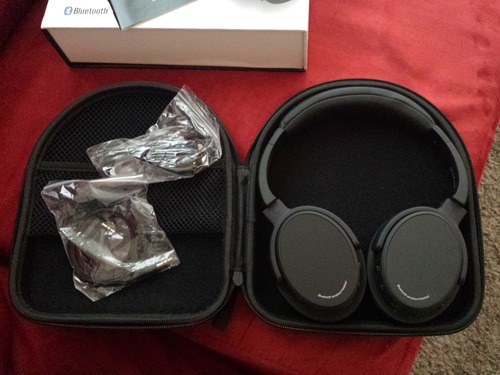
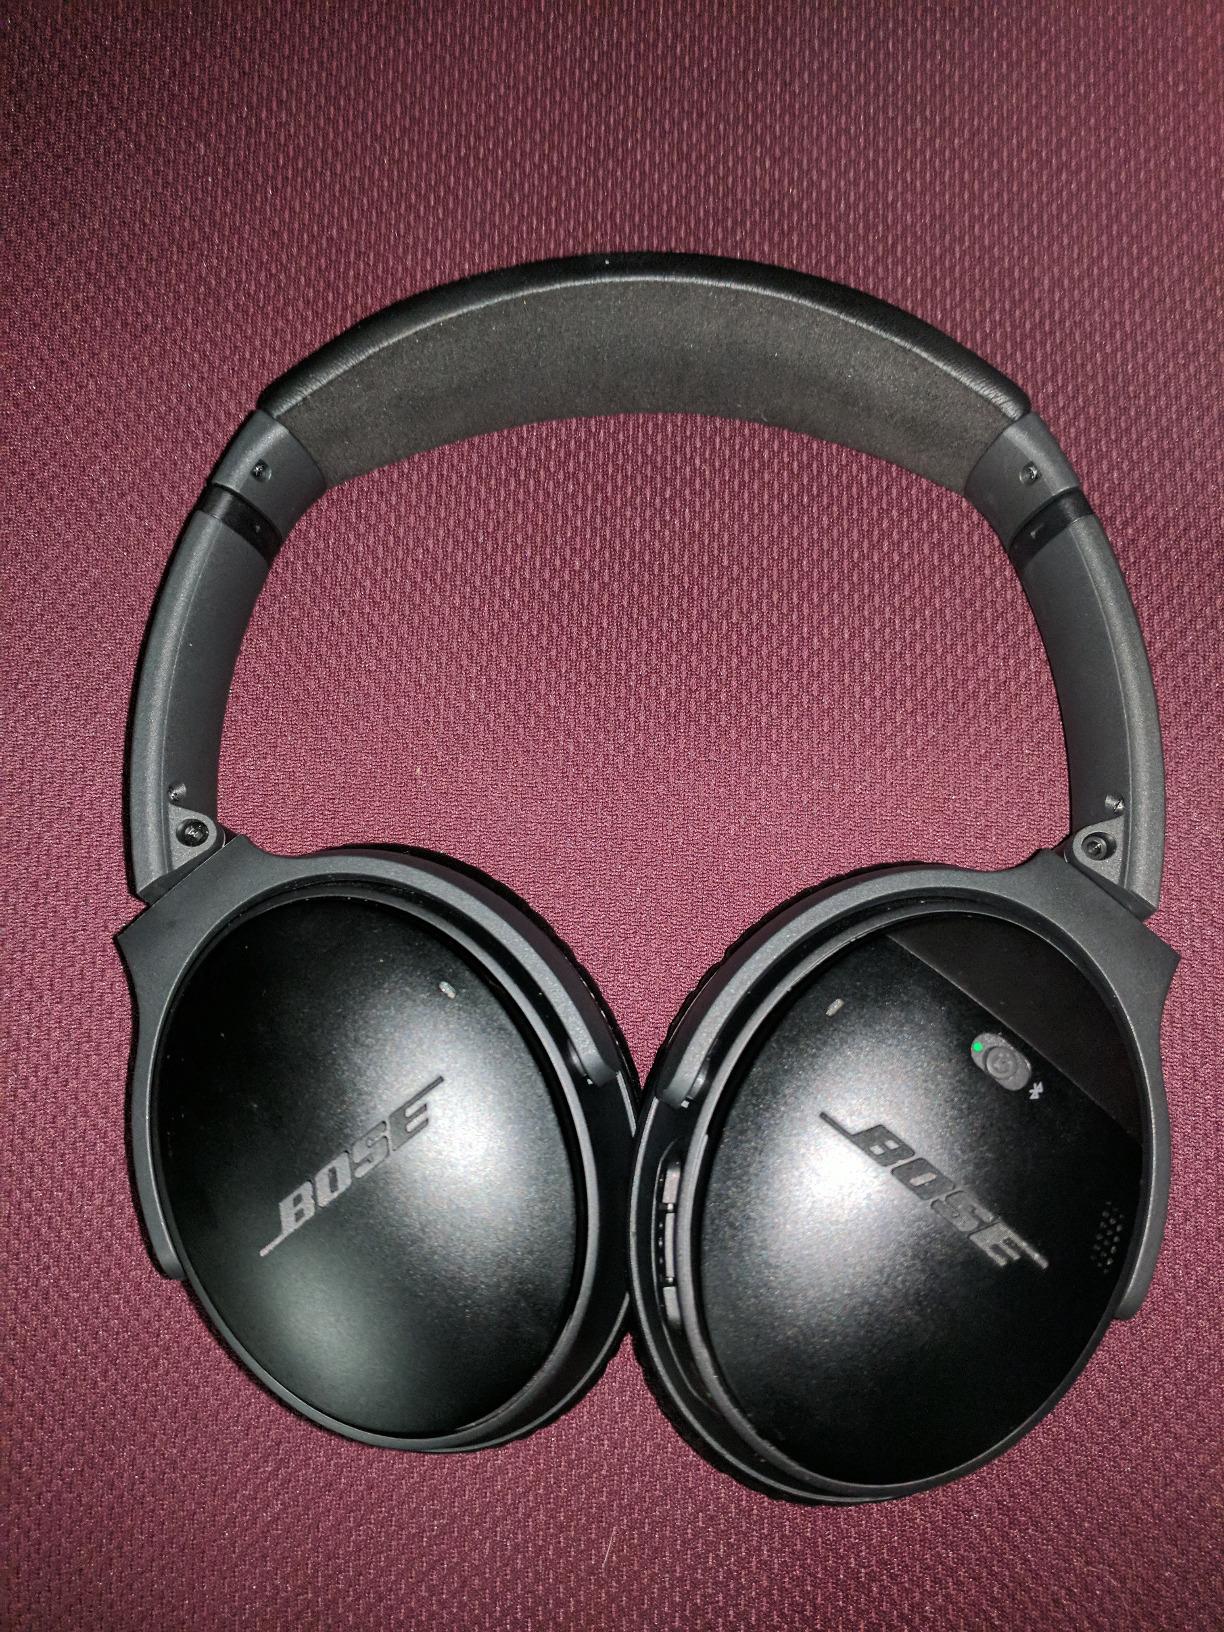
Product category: headphones
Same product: no